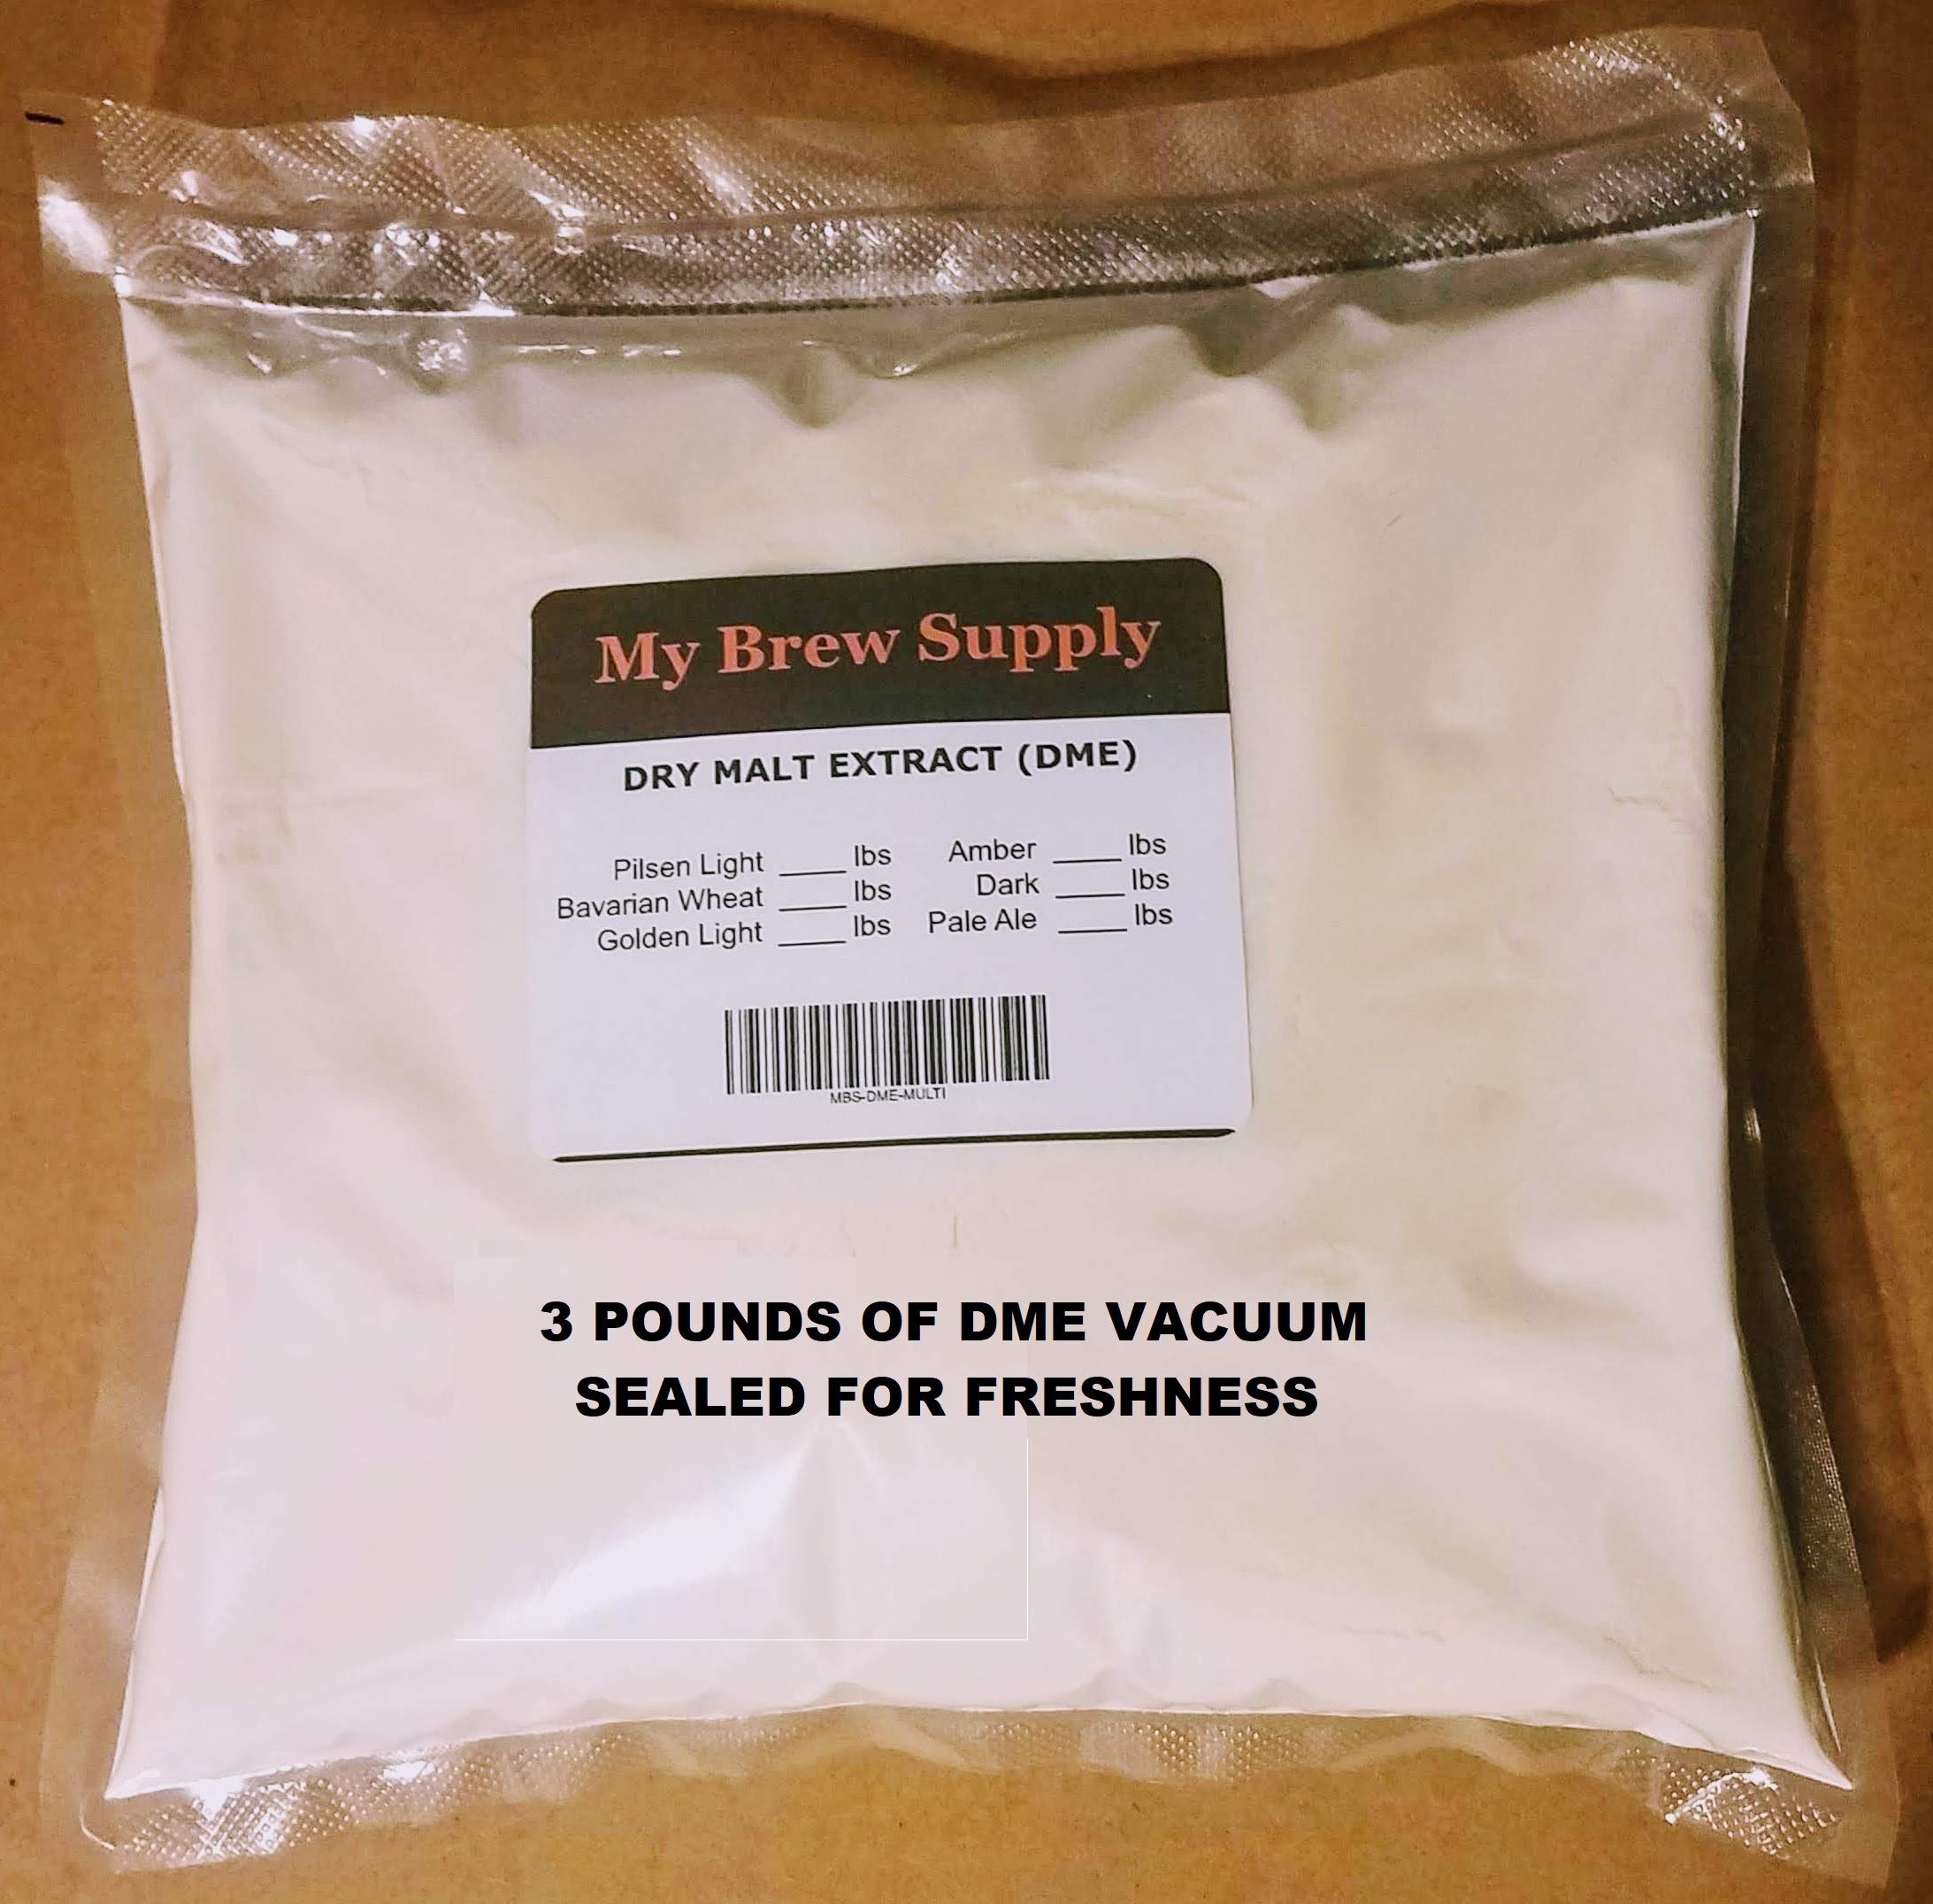
Item Name: My Brew Supply Pacific Coast Beer Extract Kit | Pale Dry Malt Extract | Carabrown, Biscuit Malt, & Carapils Grain | Columbus Pellet Hops | Fermentis Safale Yeast | Priming Sugar | 5 Gallon Yield
Bullet Point 1: Beer Making Kit: The My Brew Supply Pacific Coast Beer Extract Kit includes all the ingredients you'll need to brew your own beer! This bundle includes 6 lbs Pale Dry Malt Extract, 1 lb Corn Sugar, 8 oz Carabrown Grain, 8 oz Biscuit Malt Grain, 4 oz Carapils Grain, 1 oz Columbus Pellet Hops, Fermentis Safale S-05 Yeast, Priming Sugar, Bottle Caps, Grain Bag(s), and Brewing Procedures.
Bullet Point 2: Dry Malt Extract for Brewing: Our Irish Red DME (dry malt extract) powder is 100% pure malt extract, perfect for the production of extract beers, and in the production of all-grain beers to adjust the color, flavor, and gravity of wheat and other styles of beer.
Bullet Point 3: Craft Beer Home Brewing: This home brewing kit is for beginner brewers who are just getting started and are looking to follow an easy recipe or to create their own unique craft brew recipes. This kit can be brewed on your kitchen stove. You will need a kettle or pan that can hold at least 3 gallons of liquid. Whether you're looking to brew a light or dark beer, our malt extract powder kit is sure to get your journey started!
Bullet Point 4: Extract Beer Making Kit: With our premium DIY brew ingredients, you can brew your own beer and ale with ease! My Brew Supply also offers other beer home brewing supplies including yeast, hops, flavorings, and equipment.
Bullet Point 5: DIY Brewing: My Brew Supply started in 1997 as a hobby, before opening for business in 2017 brewing beer, malt, ale, and more. With a passion for brewing, we pride ourselves on offering the highest quality grain, kits, and supplies to any home brewers whether you're looking to start your own hobby or if you're already an expert.
Product Description: The My Brew Supply Pacific Coast Beer Extract Kit includes all the ingredients you'll need to brew your own beer! This bundle includes 6 lbs Pale Dry Malt Extract, 1 lb Corn Sugar, 8 oz Carabrown Grain, 8 oz Biscuit Malt Grain, 4 oz Carapils Grain, 1 oz Columbus Pellet Hops, Fermentis Safale S-05 Yeast, Priming Sugar, Bottle Caps, Grain Bag(s), and Brewing Procedures.. Our Irish Red DME (dry malt extract) powder is 100% pure malt extract, perfect for the production of extract beers, and in the production of all-grain beers to adjust the color, flavor, and gravity of wheat and other styles of beer. This home brewing kit is for beginner brewers who have the proper brewing equipment and are looking to follow an easy recipe or create their own unique homebrew beer recipes. Whether you're looking to brew a light or dark beer, our light malt extract powder kit is sure to get your journey started! With our premium DIY brew ingredients, you can brew your own beer and ale with ease! My Brew Supply also offers other beer home brewing supplies including yeast, hops, flavorings, and equipment. My Brew Supply started in 1997 as a hobby, brewing beer, malt, ale, and more. With a passion for brewing, we pride ourselves on offering the highest quality grain, kits, and supplies to any home brewers whether you're looking to start your own hobby or if you're already an expert.<br> <br> Features:<br> - 6 lbs Pale Dry Malt Extract<br> - 1 lb Corn Sugar<br> - 8 oz Carabrown Grain<br> - 8 oz Biscuit Malt Grain<br> - 4 oz Carapils Grain<br> - 1 oz Columbus Pellet Hops<br> - Fermentis Safale S-05 Yeast<br> - This product is made to order so you know it will be fresh<br> - For Beginner Brewers
Value: 1.0
Unit: Count

Price: 46.99